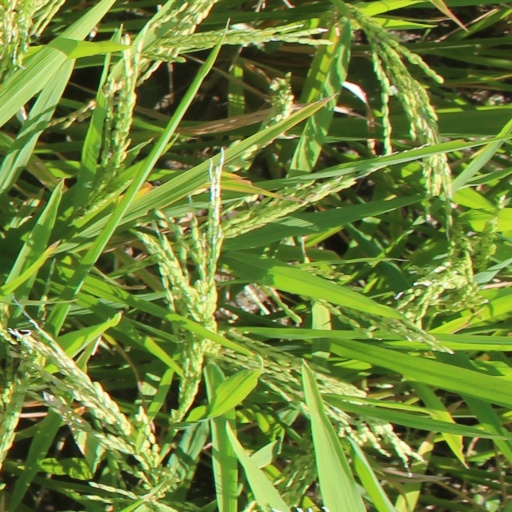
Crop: rice